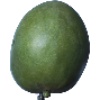
Label: Mango 1